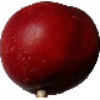
Label: nectarine